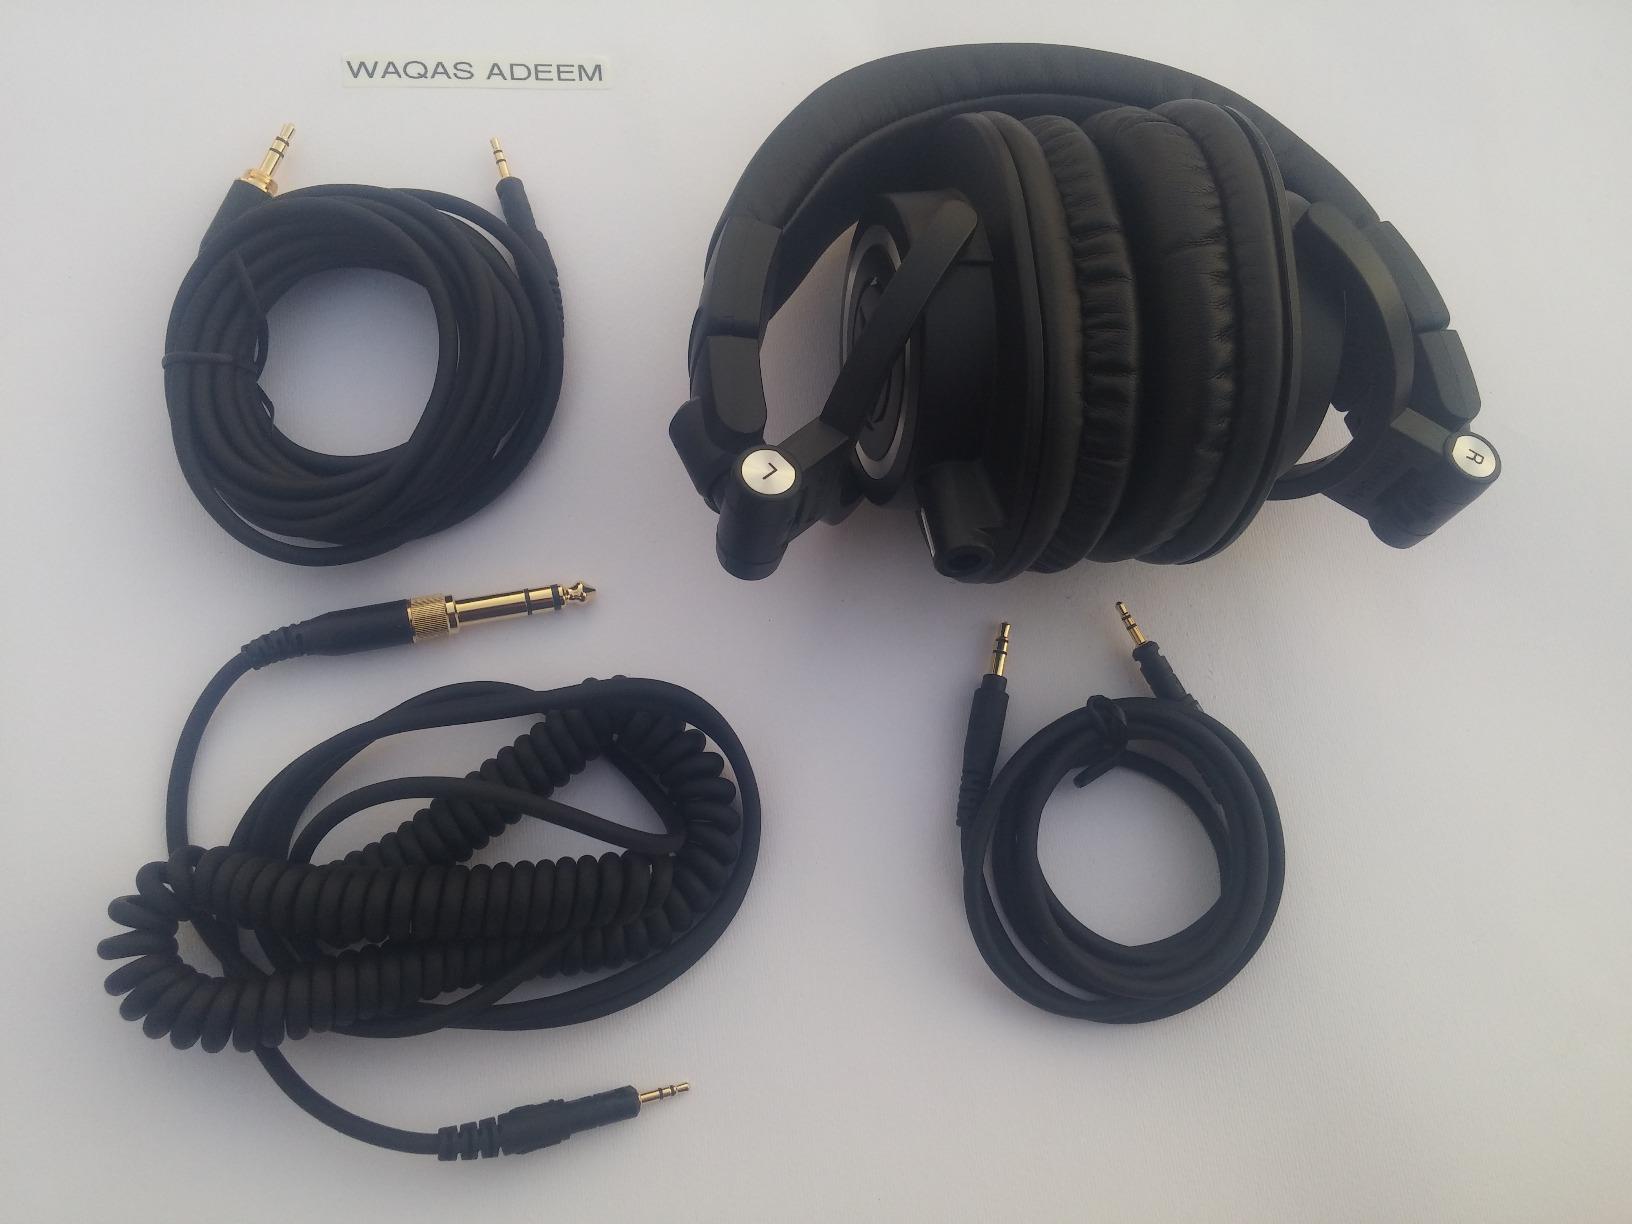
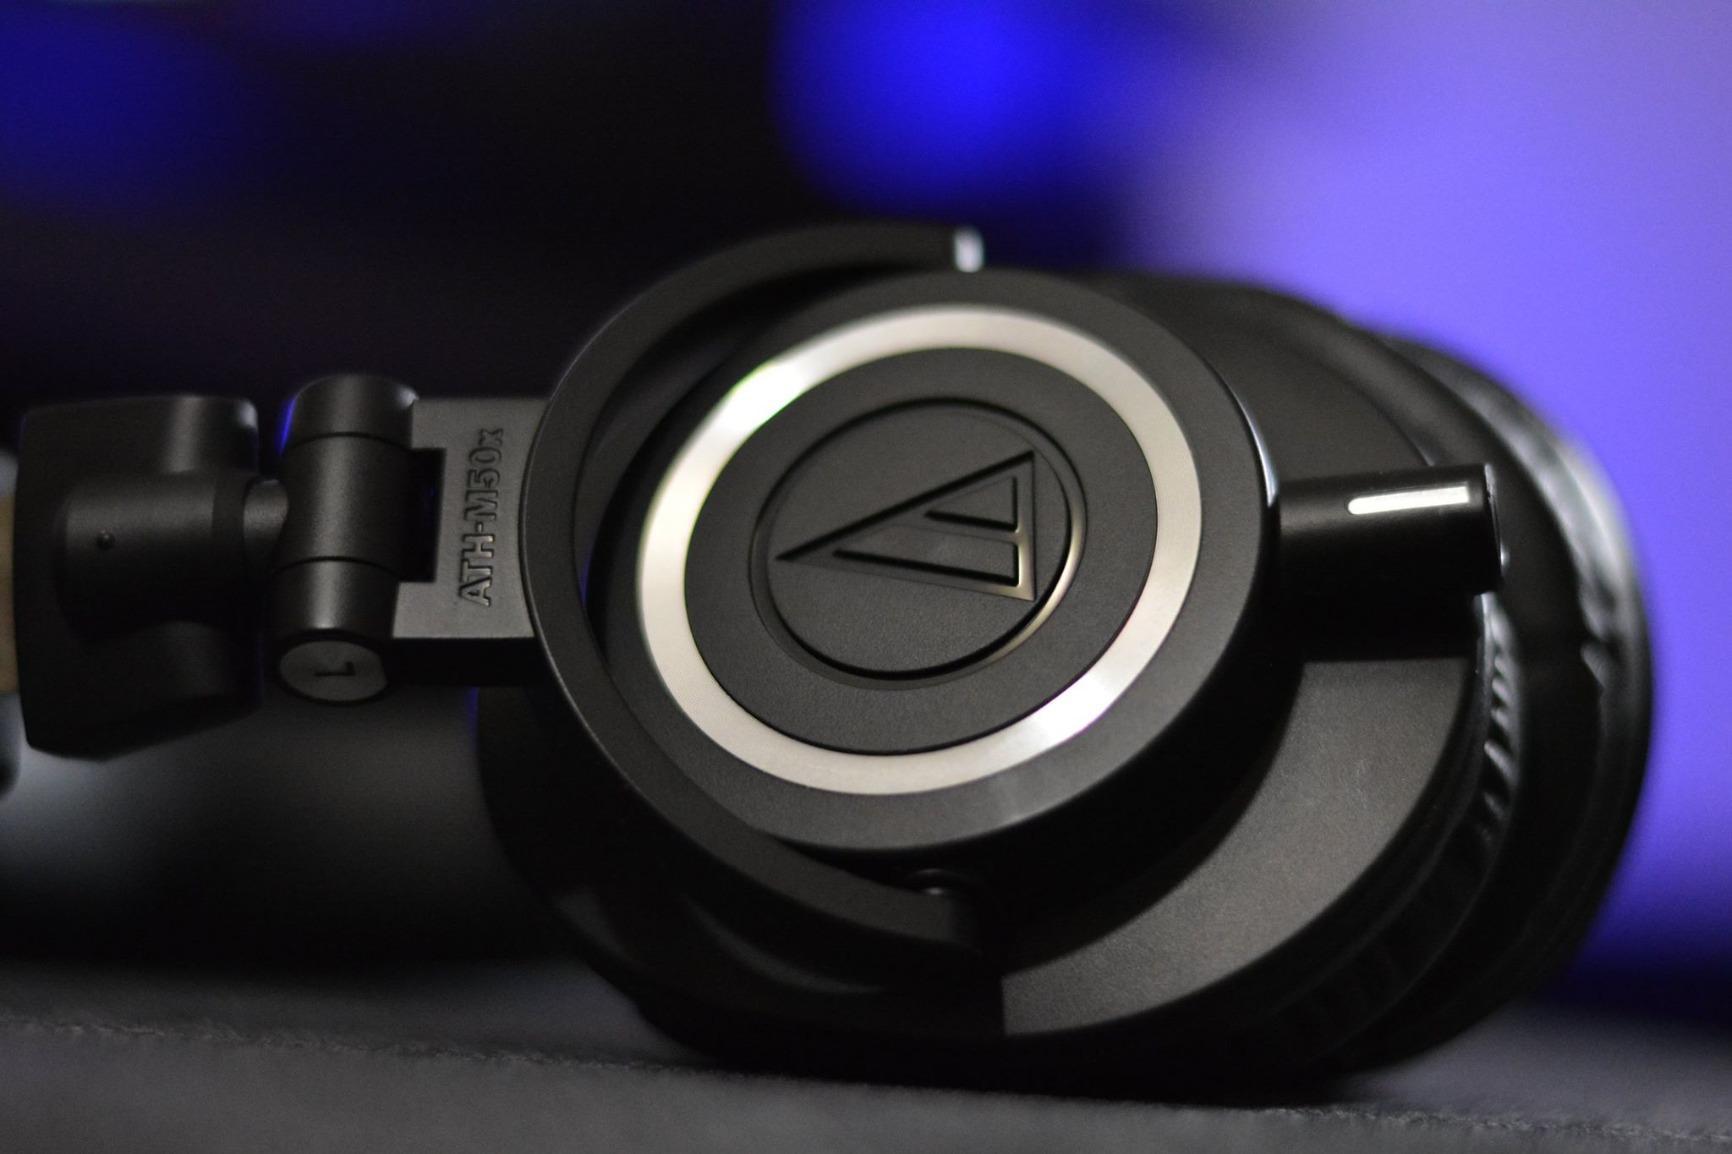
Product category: headphones
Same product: yes